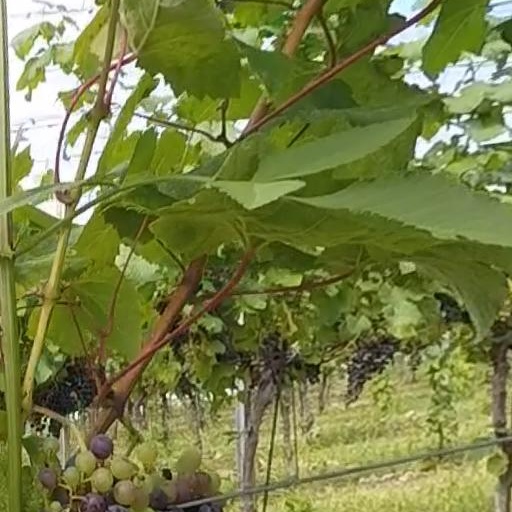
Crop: grape